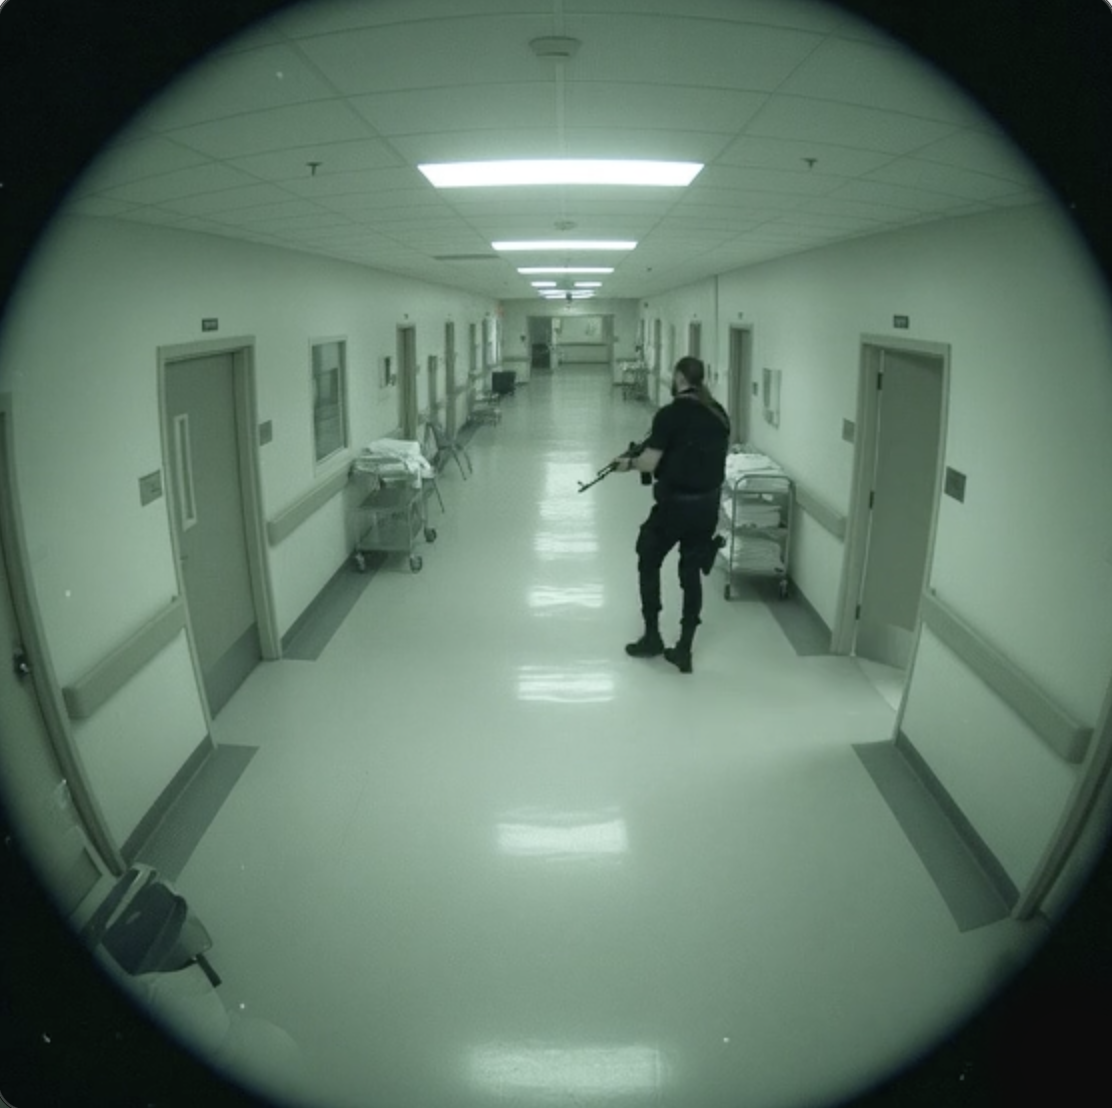
Object: person

Object: weapon